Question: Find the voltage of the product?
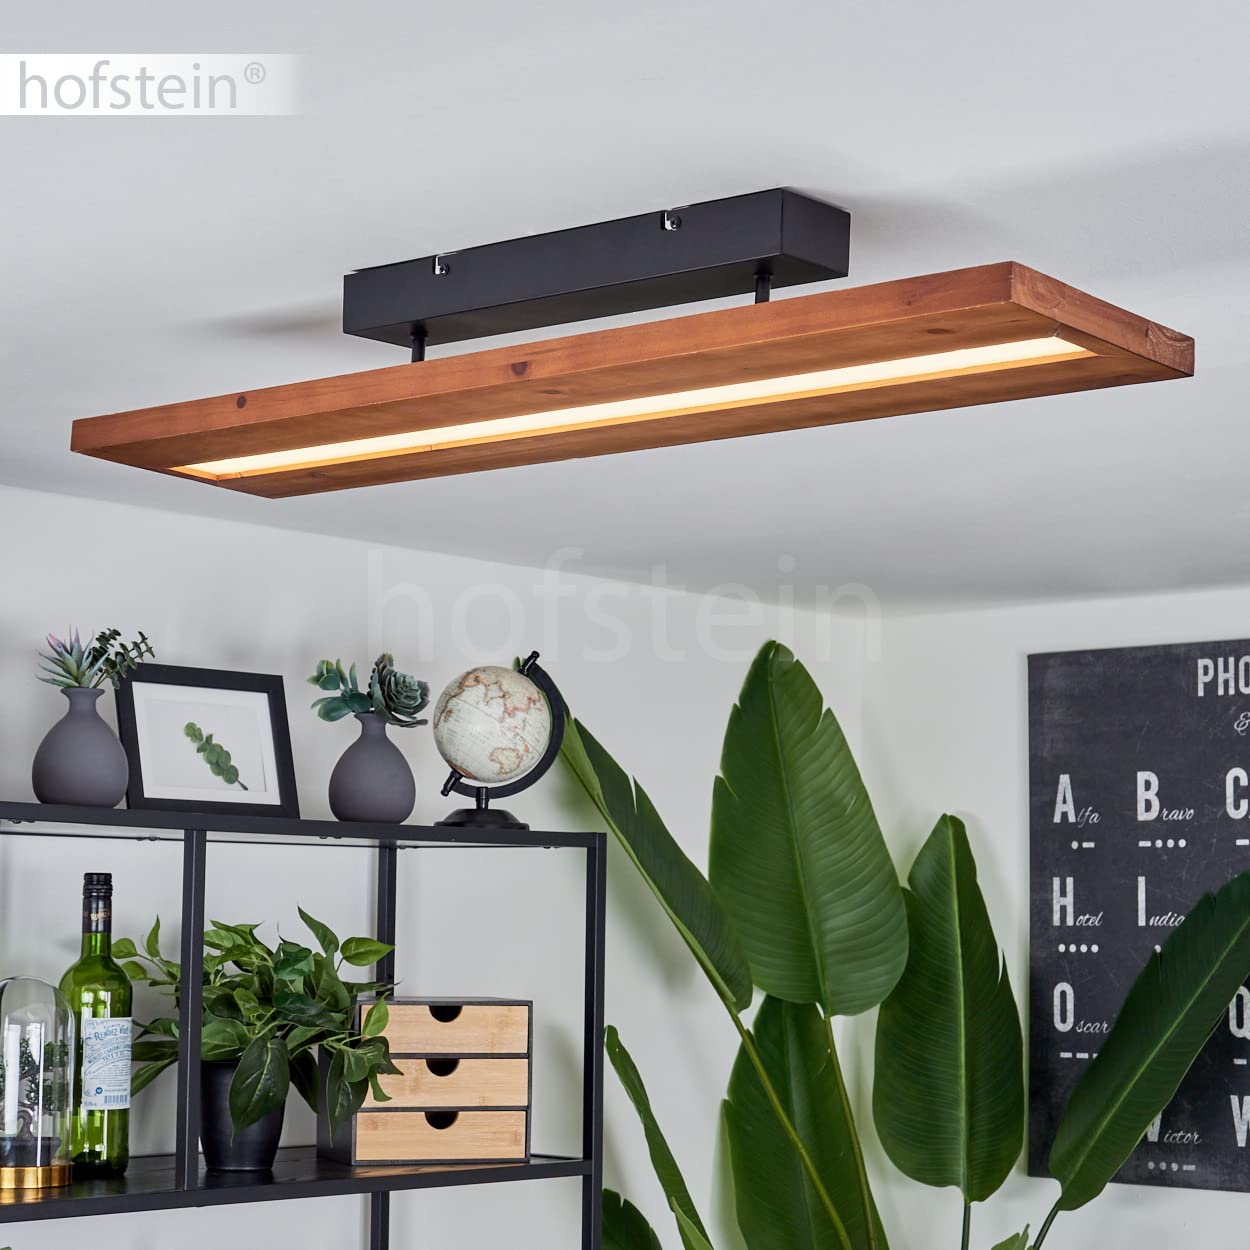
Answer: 0.0 volt